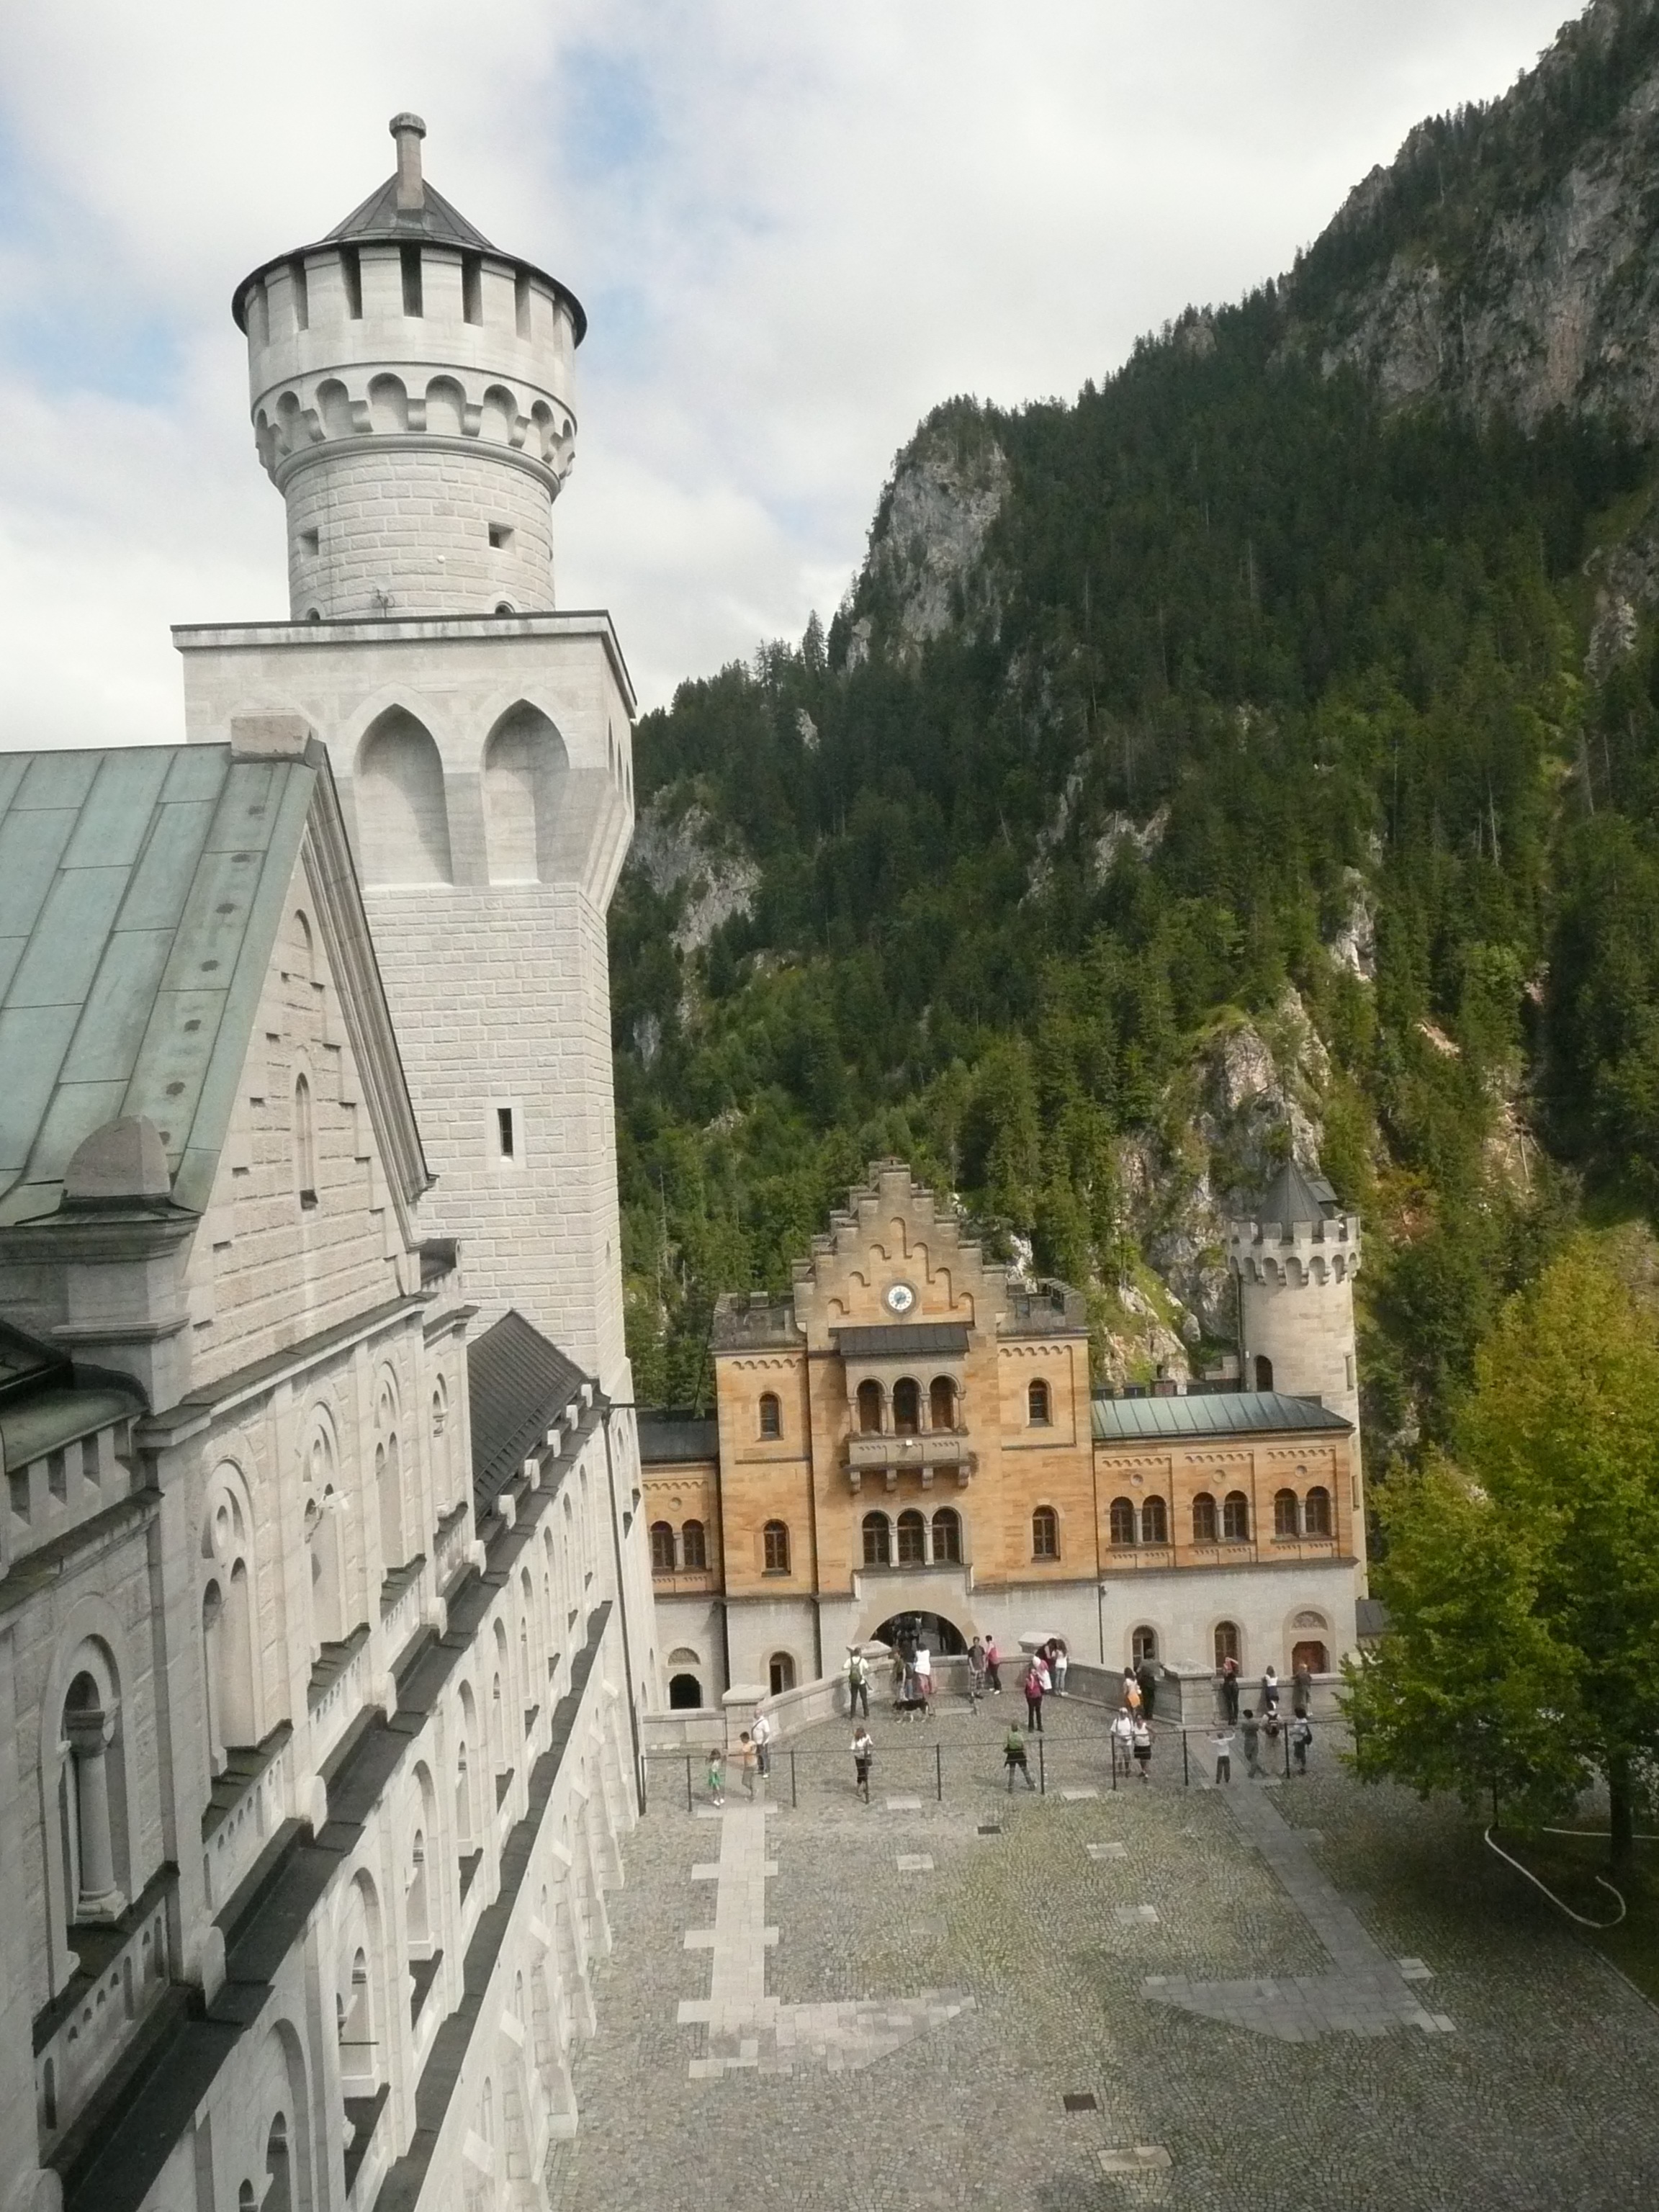
town, chateau, tower, landmark, tourism, place of worship, monastery, bavaria, fairy castle, neuschwanstein castle, fairy king, historic site, ancient history